Wind & Wuthering

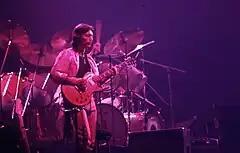
Steve Hackett on tour with Genesis to promote "Wind & Wuthering", shortly before he left the band

Following the album's release, Genesis embarked on a world tour covering Europe, North America, and their first dates in South America. The tour marked the first time Chester Thompson was hired as their touring drummer; Thompson replaced Bill Bruford who played drums on the "A Trick of the Tail" tour. Bruford was critical of his stint with Genesis as he had no musical input, and consequently, had started rehearsing with John Wetton and Rick Wakeman. Collins had become a fan of Frank Zappa's "Roxy and Elsewhere" album, which featured Thompson as one of two drummers, and consequently asked him to join the touring band without an audition.